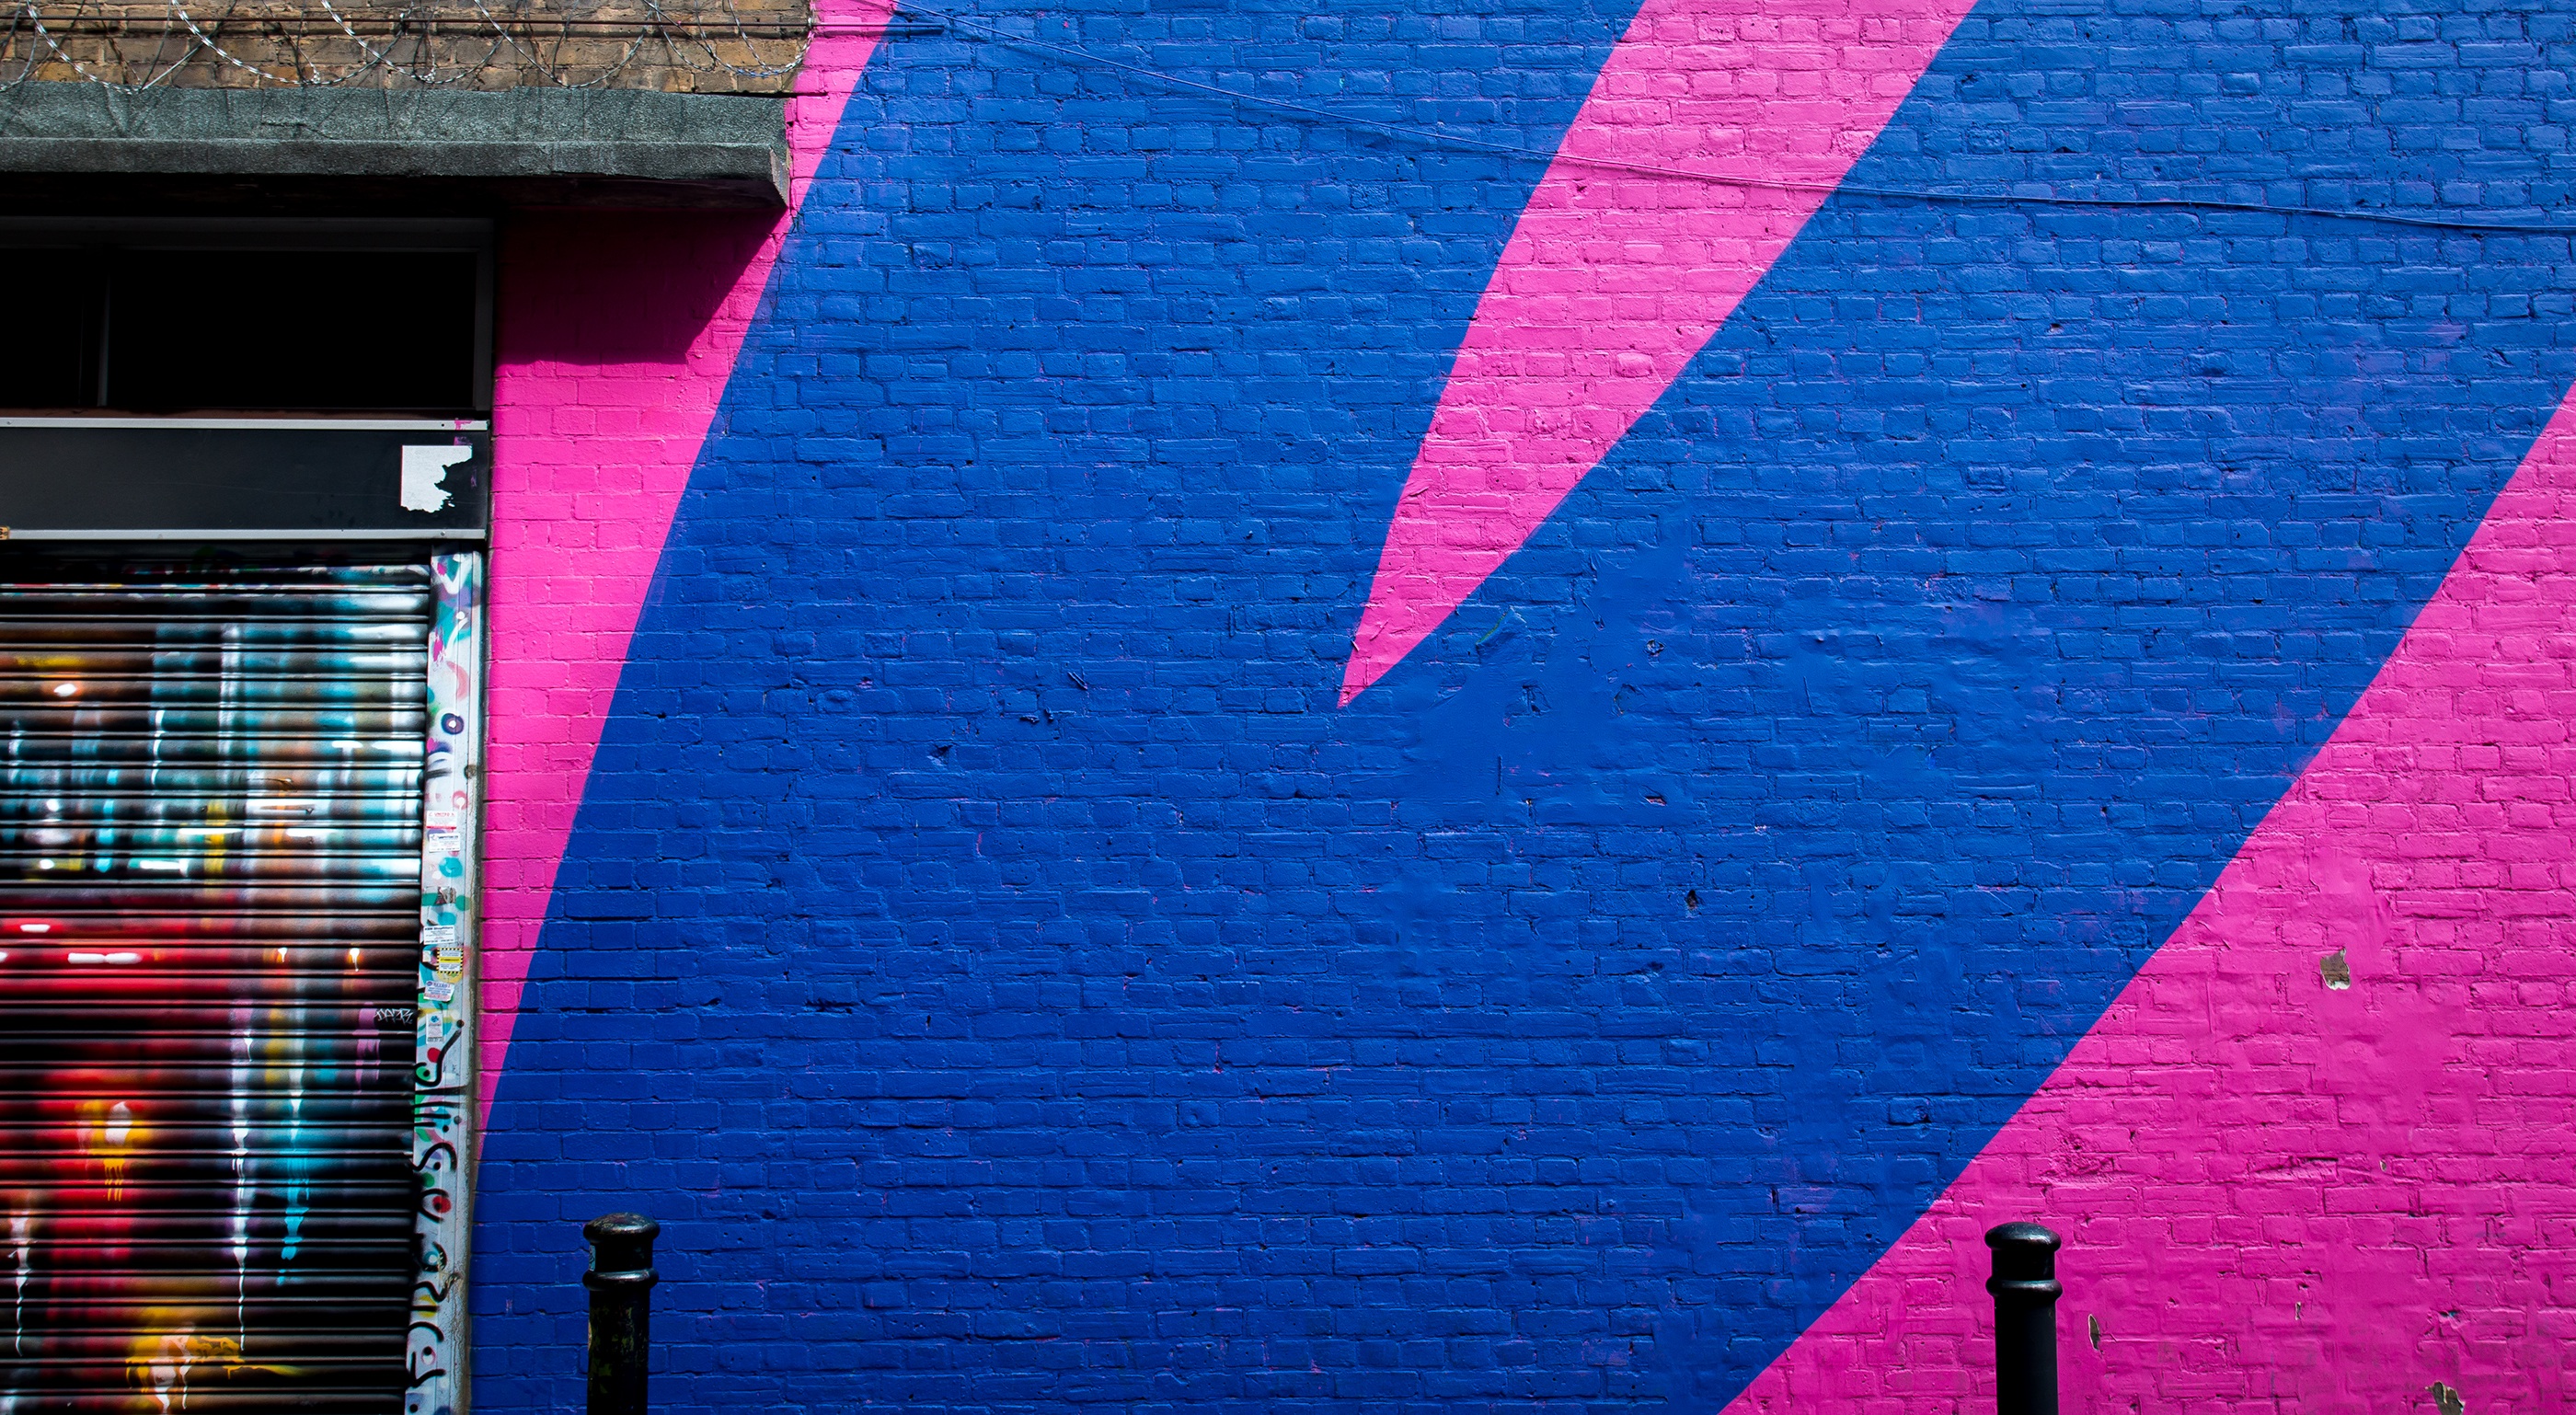
wall, line, red, color, flag, blue, pink, brick, graffiti, signage, mural, shape